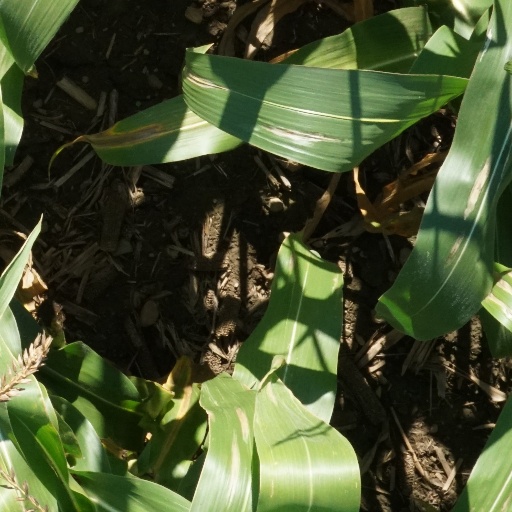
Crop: maize; corn